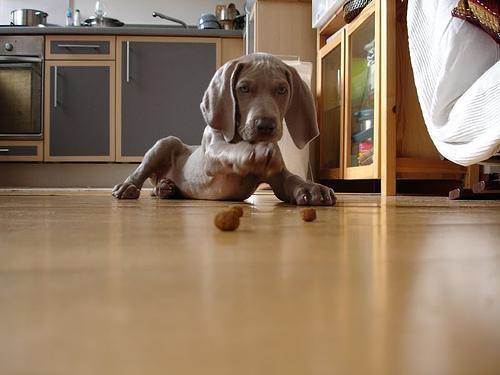
Weimaraner